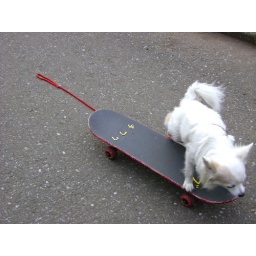
boy does this dog love to skateboard. the skateboard has &amp;quot;Love Chihuahua&amp;quot; written on it in japanese